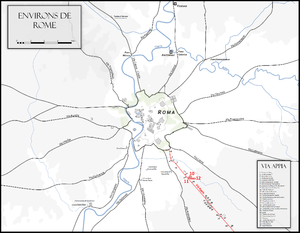
Localisation de la Villa de Maxence
Le Cirque de Maxence est un cirque romain créé au début du IVᵉ siècle par l'empereur Maxence.
Le Mausolée de Maxence est un monument funéraire élevé par l'empereur romain Maxence pour servir de mausolée dynastique, dans la grande villa qu'il fit édifier dans la banlieue de Rome, près de la Via Appia. Le fils de Maxence, Valerius Romulus y fut inhumé à sa mort, probablement en 309. Architecturalement, le mausolée est proche de celui de Dioclétien dans son palais de Split.